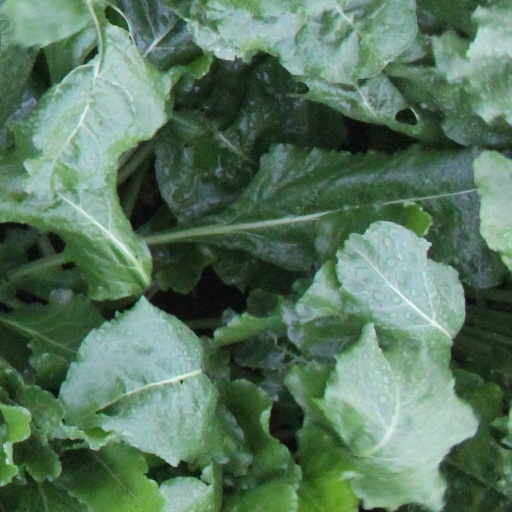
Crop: sugar beet